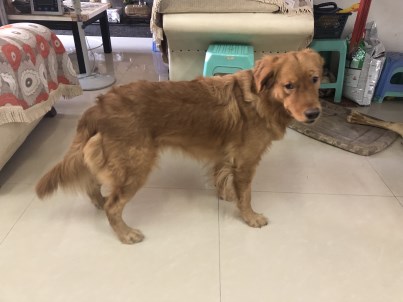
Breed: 5355-n000126-golden_retriever